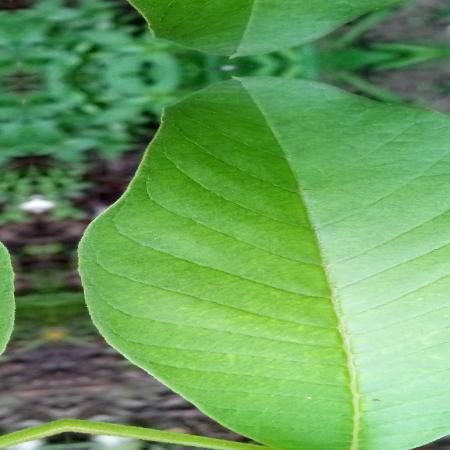
Label: Disease Free